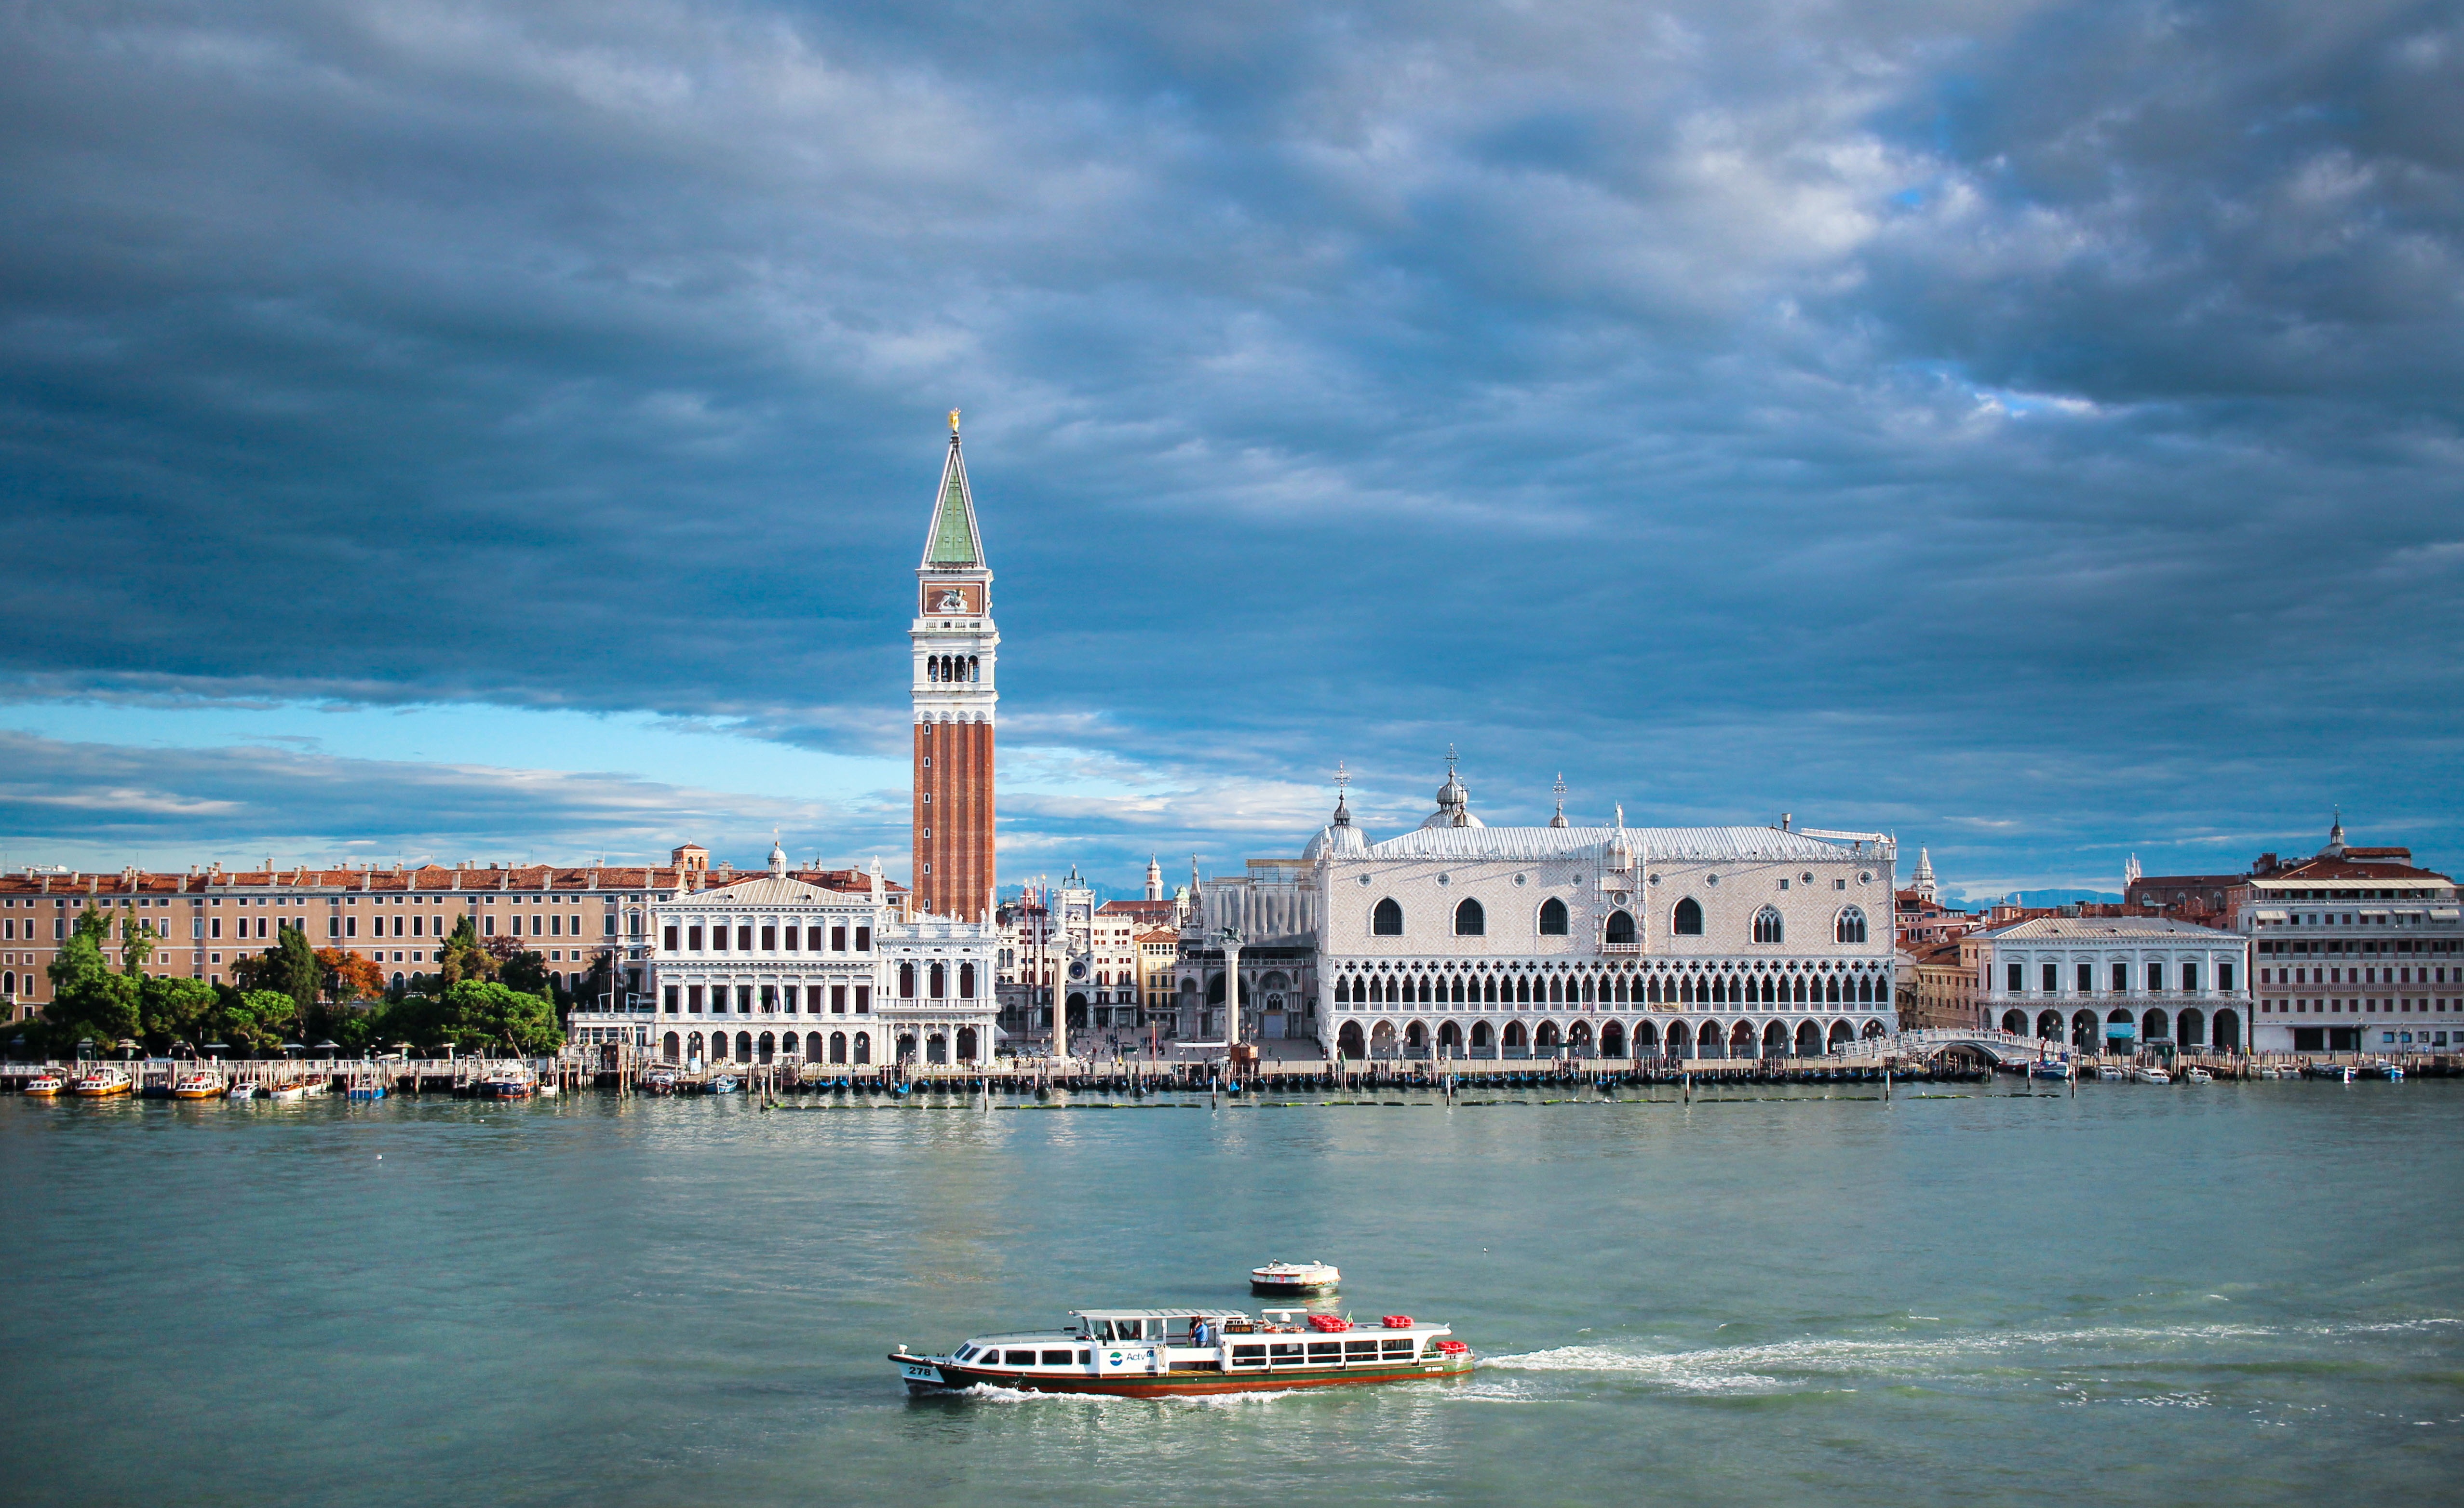
sea, coast, skyline, city, river, cityscape, vacation, vehicle, bay, landmark, harbor, tourism